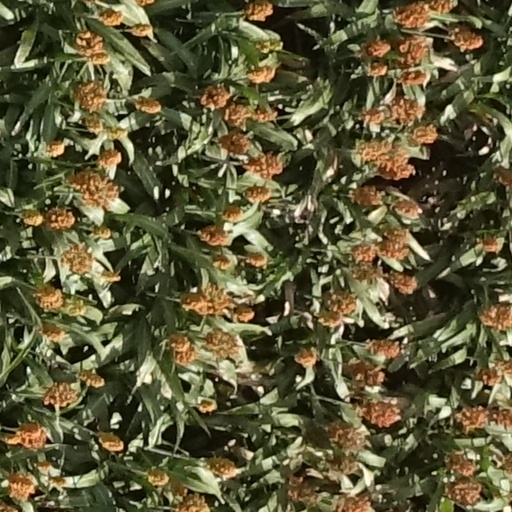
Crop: sorghum